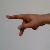
The image shows a hand gesture representing the letter 'P' in Indian Sign Language.